Ferries in Washington (state)

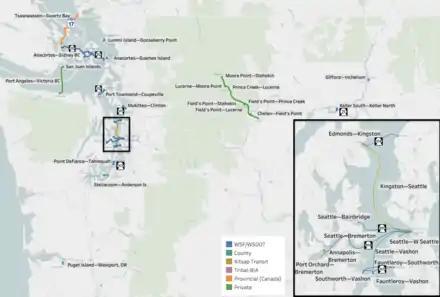
Ferry routes and terminals, with ownership shown by color.

The U.S. state of Washington is home to a number of public and private ferry systems, most notably the state-run Washington State Ferries.